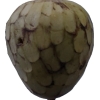
Label: cherimoya